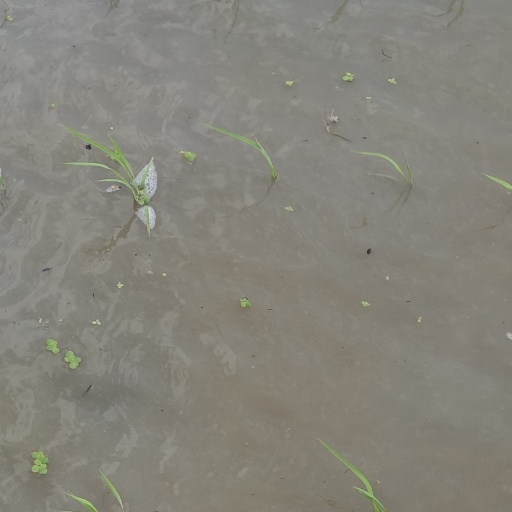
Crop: rice